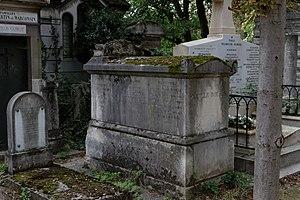
Louis-François Roulin est un peintre français né au Rheu le 8 octobre 1821 et mort à Paris le 21 septembre 1839.
François Désiré Roulin, né à Rennes le 1ᵉʳ août 1796, et mort à Paris le 5 juin 1874, est un médecin, illustrateur et naturaliste français.